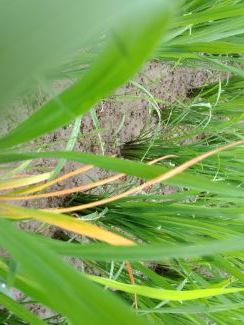
Disease: Tungro